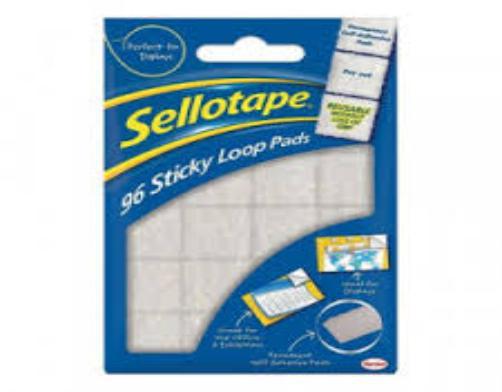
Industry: Necessities